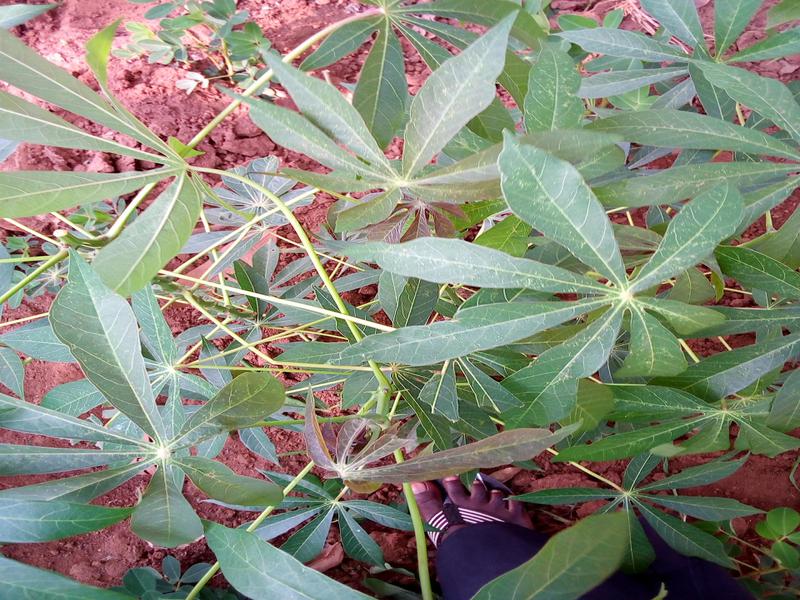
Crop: cassava
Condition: green_mottle